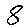
Label: 8